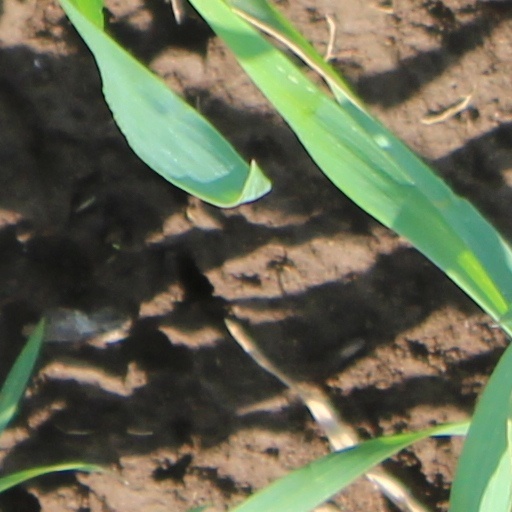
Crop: wheat